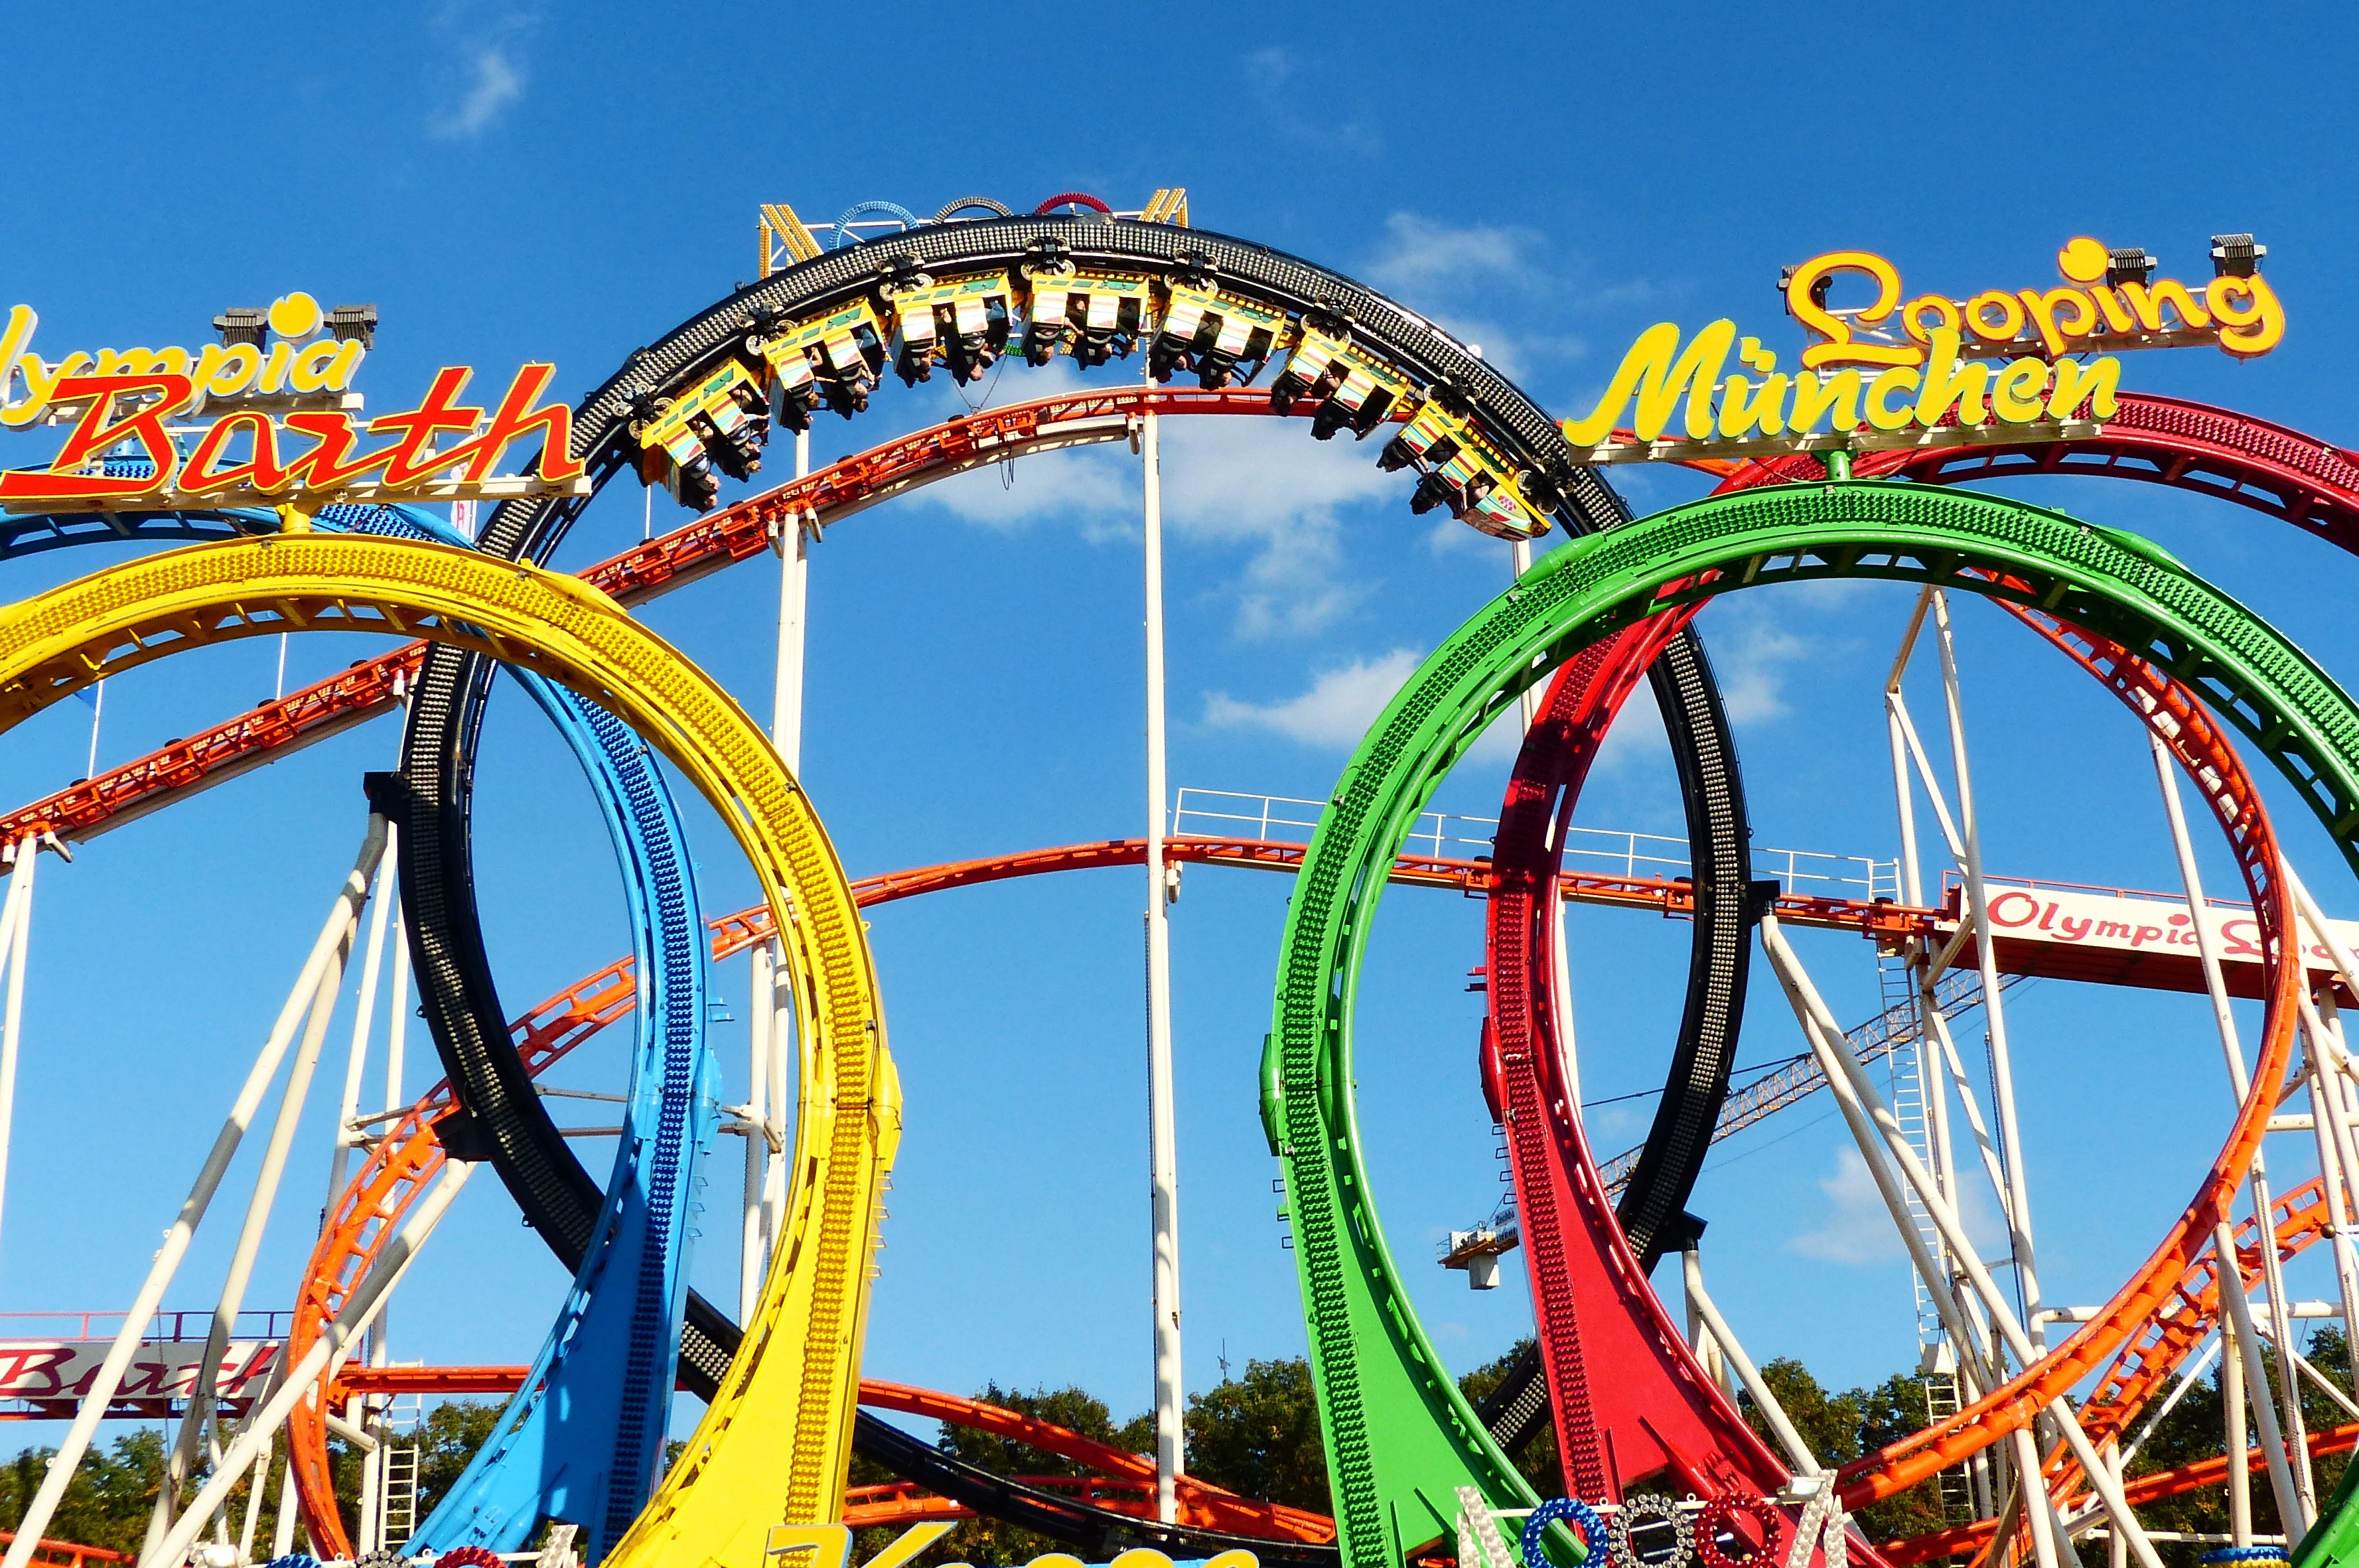
sunshine, fly, recreation, ferris wheel, amusement park, park, leisure, roller coaster, fun, bavaria, tourist attraction, water park, fair, entertainment, munich, oktoberfest, folk festival, customs, upper bavaria, leather pants, autumn weather, maypole, pointed bummel, white blue sky, looping, fivefold, olympia looping, vertex, amusement ride, outdoor recreation, nonbuilding structure